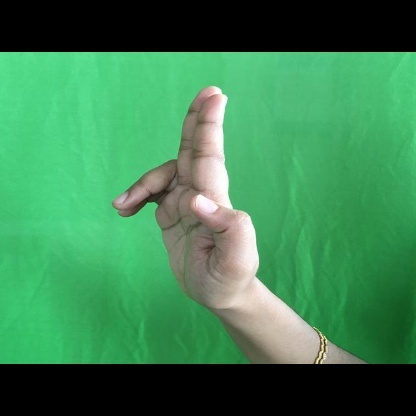
Mudra: Ardhapathaka